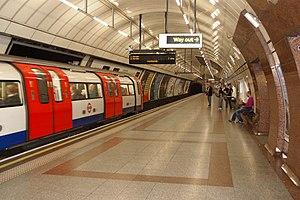
Londres [lɔ̃dʁ] est la capitale et la plus grande ville d'Angleterre et du Royaume-Uni. La ville est située près de l'estuaire de la Tamise dans le sud-est de l'Angleterre. Londinium a été fondée par les Romains il y a presque 2 000 ans. La Cité de Londres, le noyau historique de Londres avec une superficie de seulement 1,12 miles carrés conserve des frontières qui suivent de près ses limites médiévales. Londres est gouvernée par le maire de Londres et l'Assemblée de Londres.